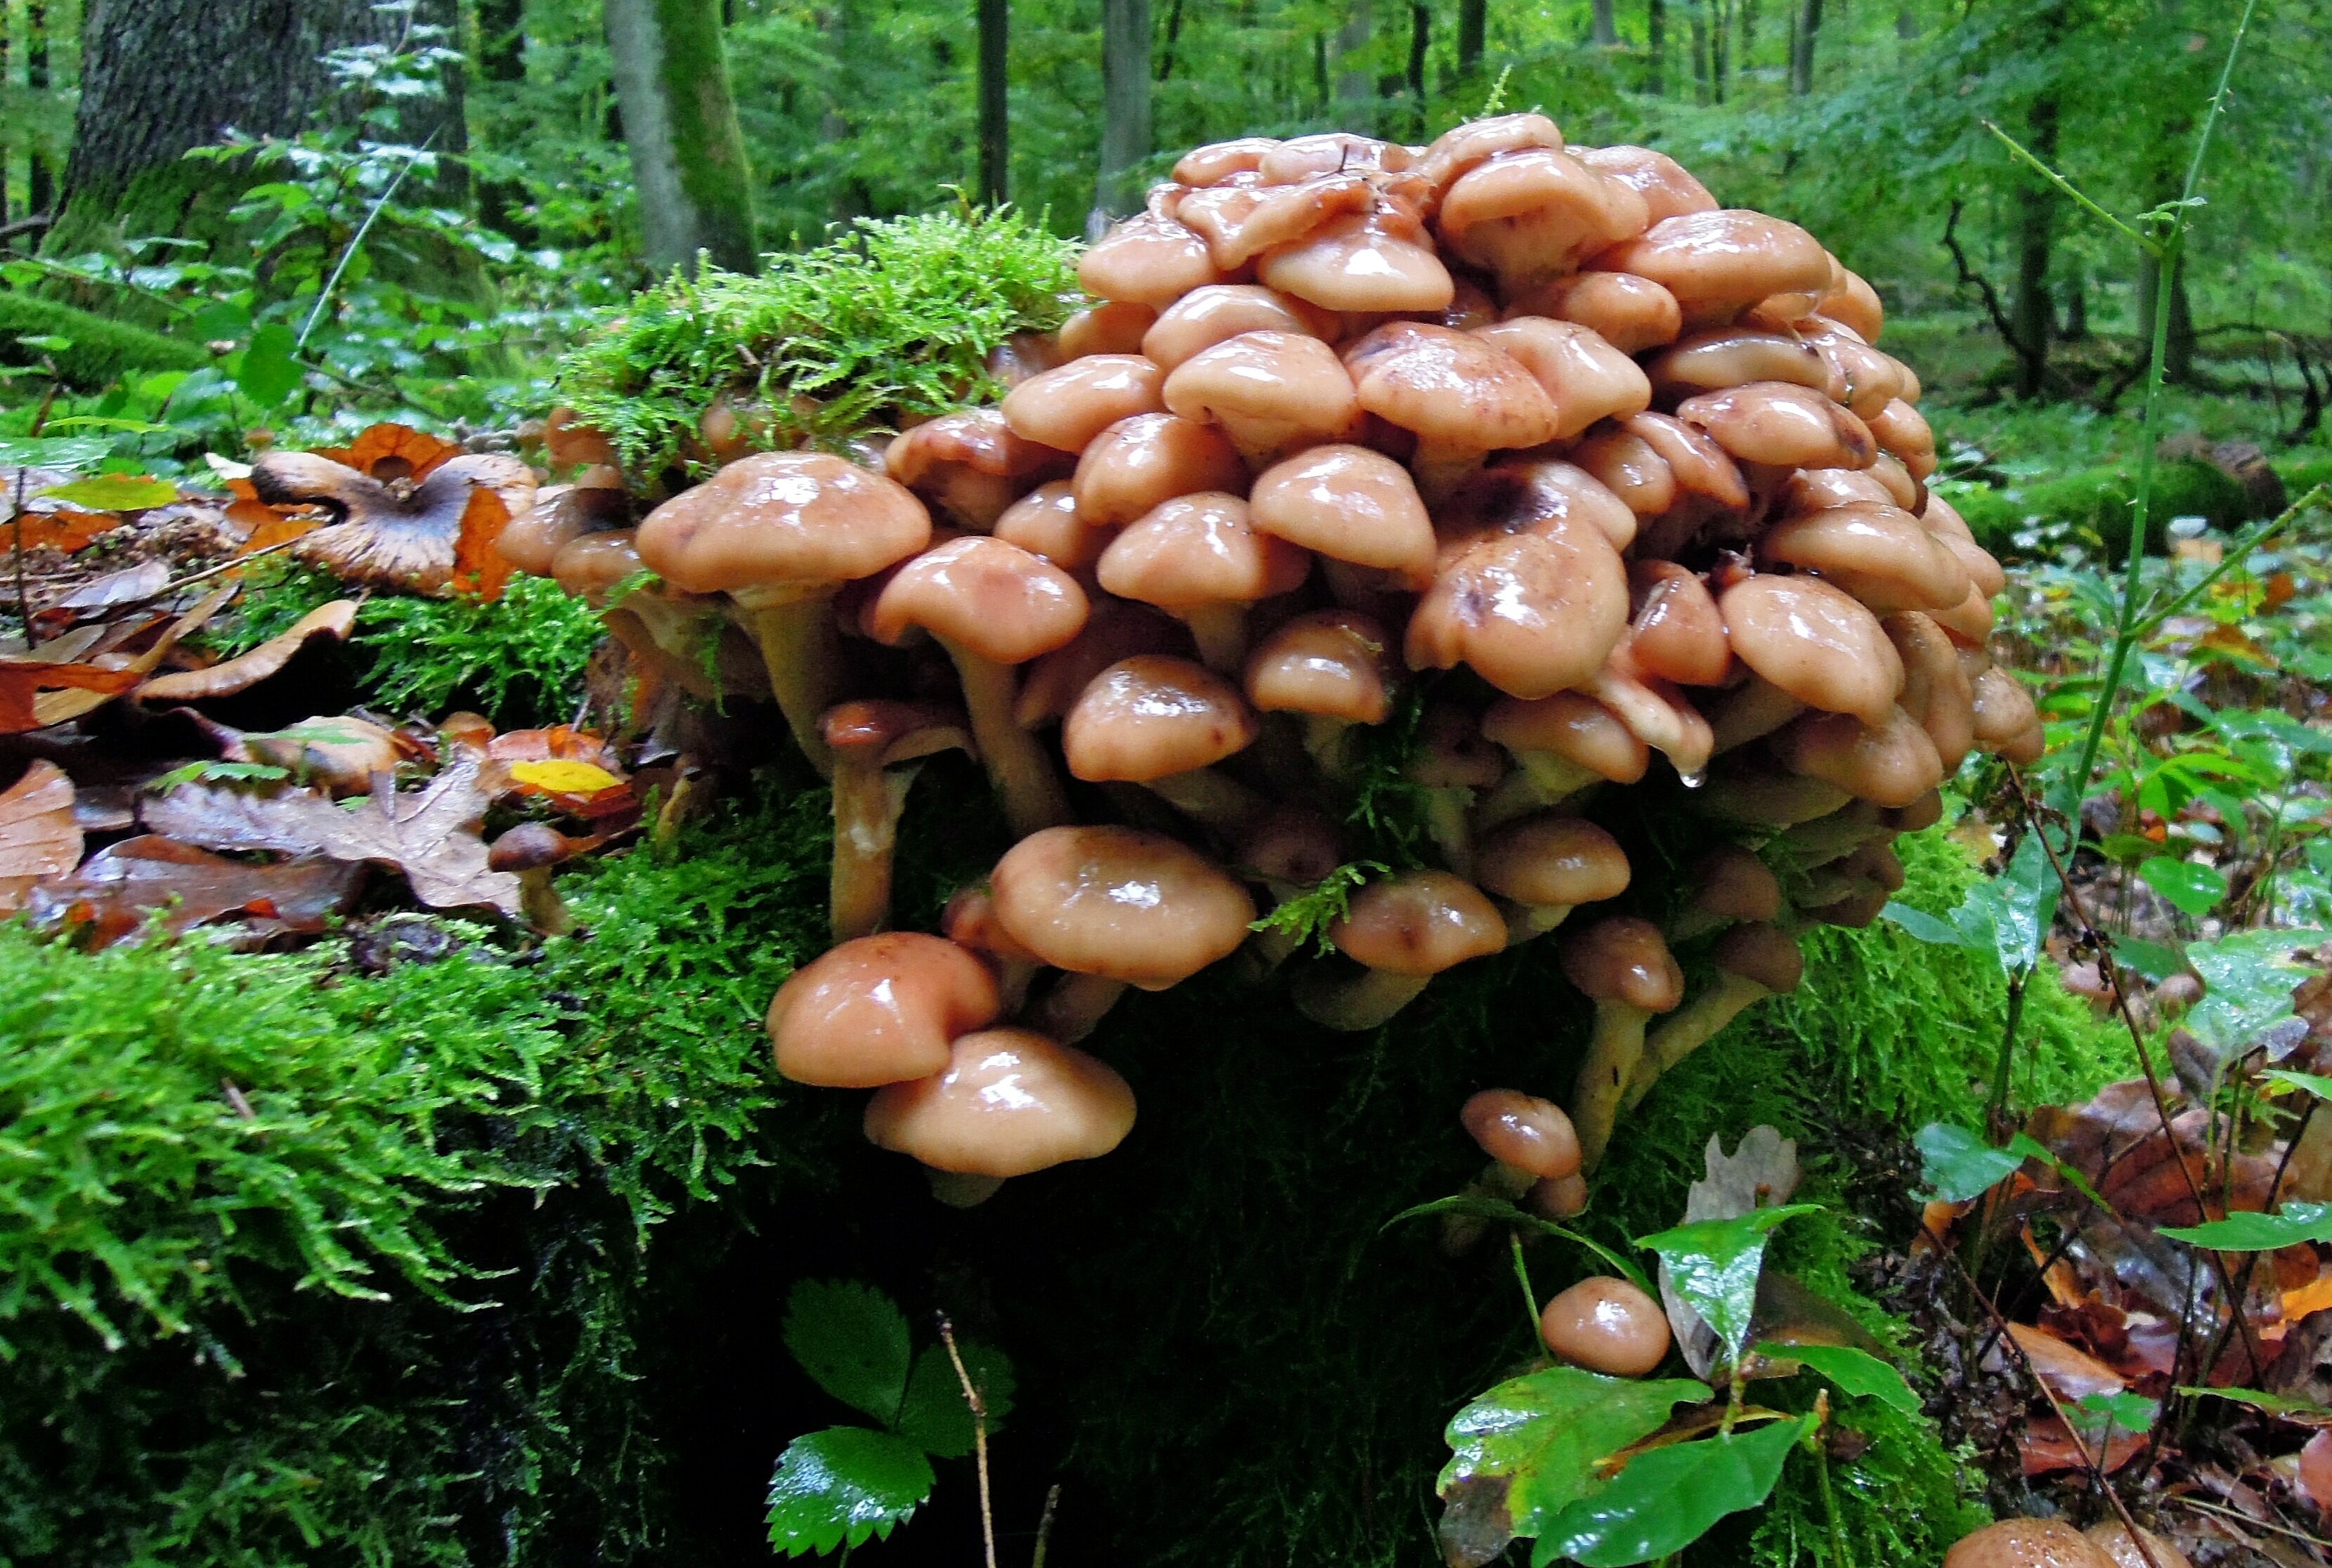
forest, group, moss, collection, produce, brown, mushroom, leaves, fungus, mushrooms, woodland, bolete, auriculariales, moist, agaricus, mushroom group, matsutake, oyster mushroom, edible mushroom, shiitake, medicinal mushroom, agaricomycetes, agaricaceae, champignon mushroom, penny bun, auriculariaceae, auricularia